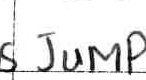
Label: jump